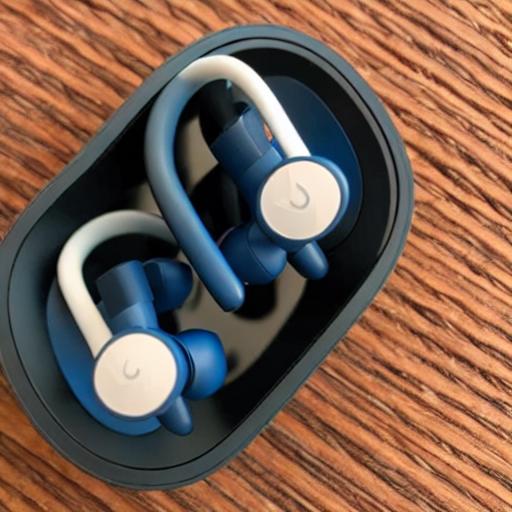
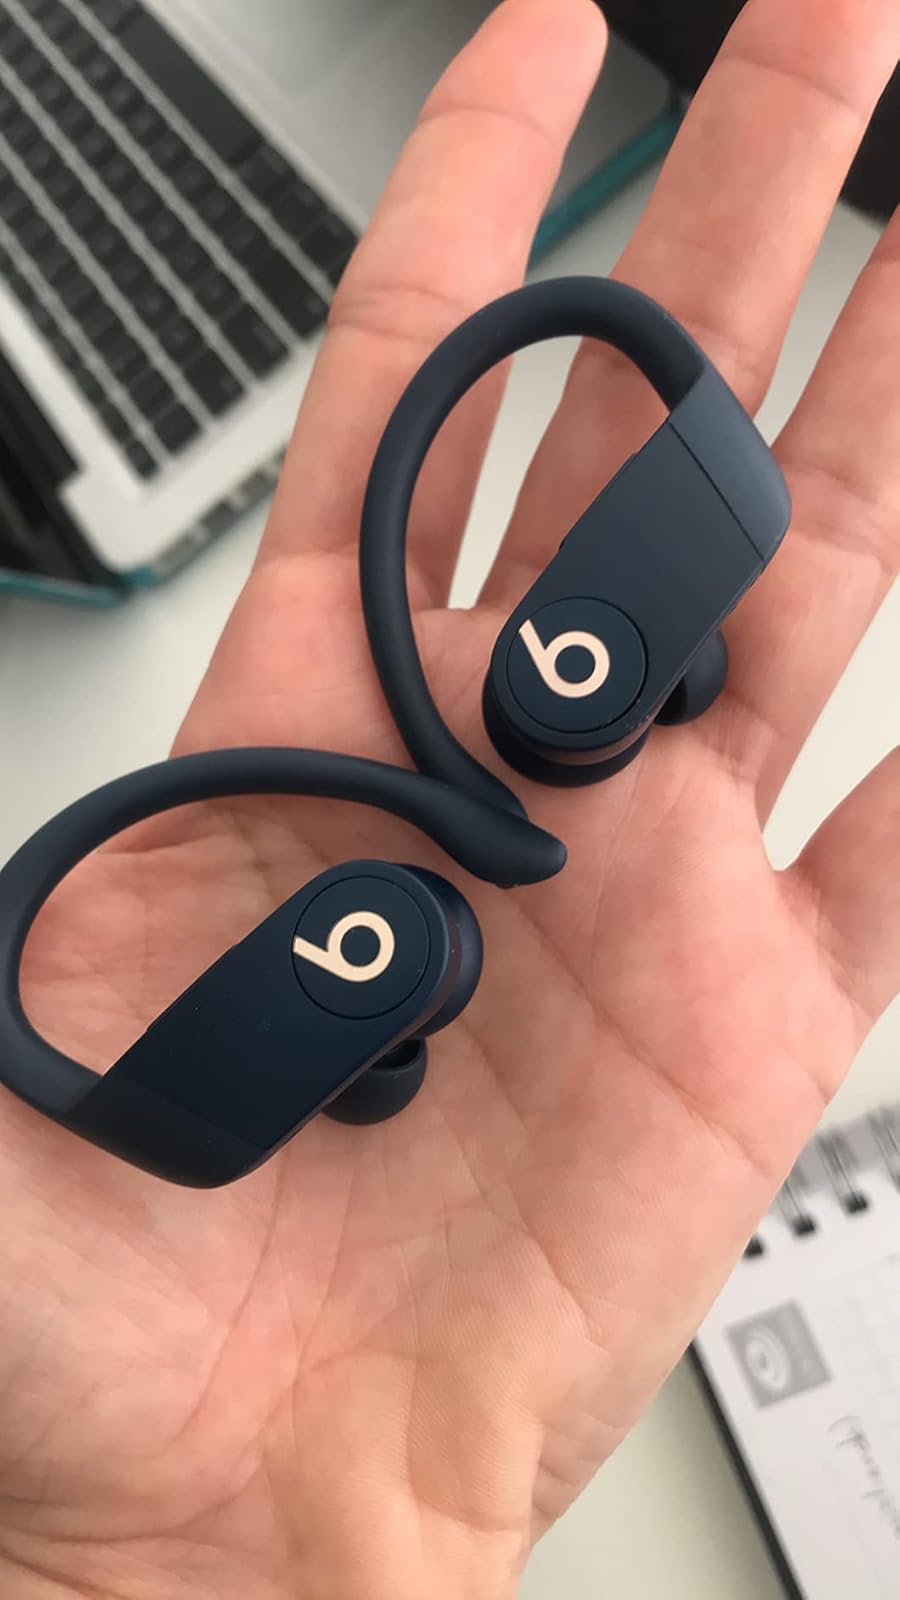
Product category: earbuds
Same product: no